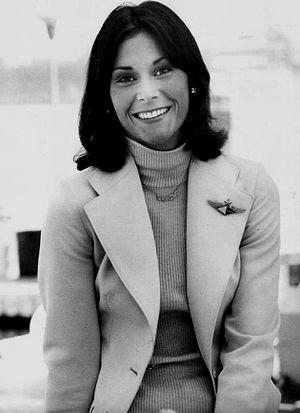
Kate Jackson est une actrice, productrice et réalisatrice américaine, née le 29 octobre 1948 à Birmingham, dans l'Alabama.
Drôles de dames est une série télévisée américaine créée par Ivan Goff et Ben Roberts composée d'un pilote de 70 minute diffusé le 21 mars 1976, et de 115 épisodes de 48-50 minutes diffusés entre le 22 septembre 1976 et le 24 juin 1981 sur le réseau ABC.